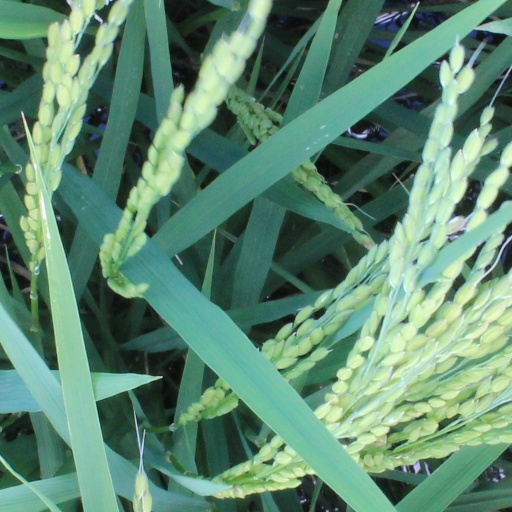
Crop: rice